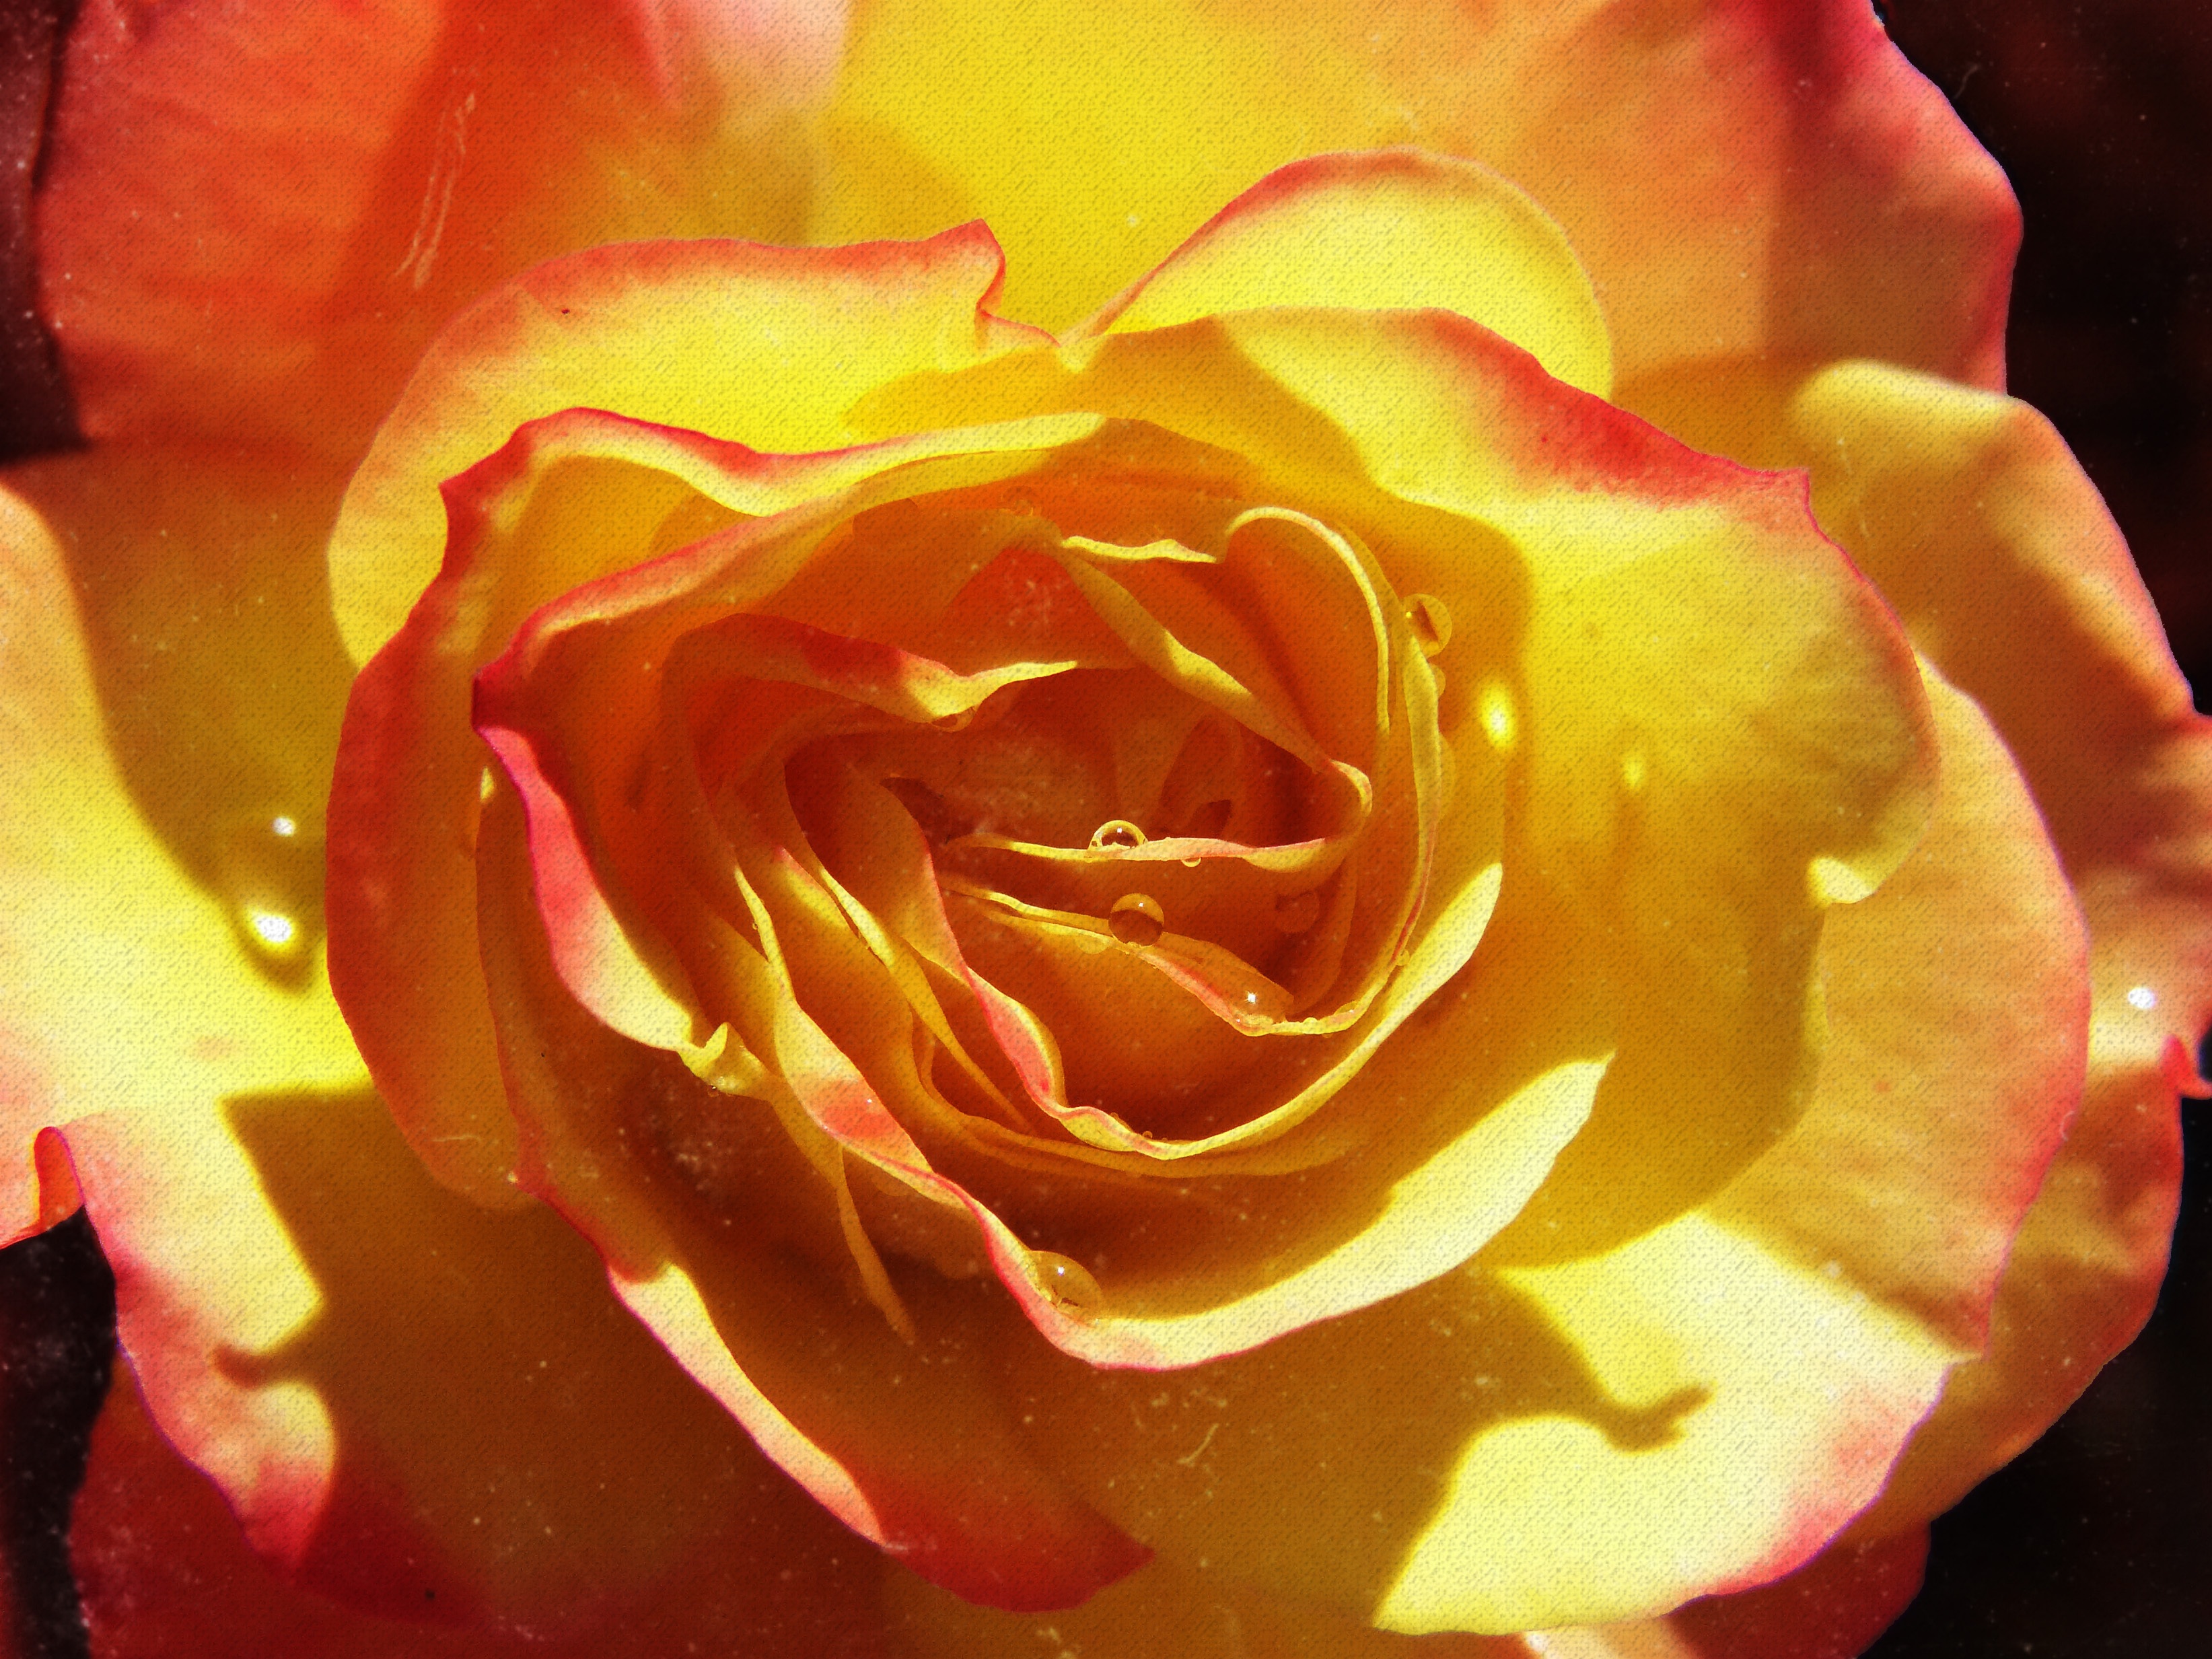
plant, vintage, texture, flower, petal, rose, red, grunge, yellow, pink, close up, petals, rosa, beauty, floribunda, yellow rose, macro photography, flowering plant, garden roses, rose family, land plant, rose order, austrian briar